Joe Hart

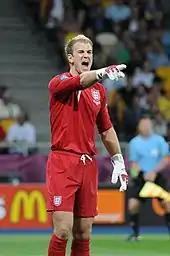
Hart playing for England at UEFA Euro 2012

Having been a regular in the England under-21 squad, Hart was called up by Fabio Capello to the senior England team for the friendly matches against the United States and Trinidad and Tobago. An unused substitute against the United States, he made his debut against Trinidad and Tobago on 1 June 2008 at the Hasely Crawford Stadium, Port of Spain. He came on at half time for David James with England 2–0 up, eventually running out 3–0 winners. However, Hart's senior England debut did not earn Shrewsbury Town the expected bonus of £500,000 from Manchester City, as negotiated as part of his transfer in 2006, because it was not a competitive match.